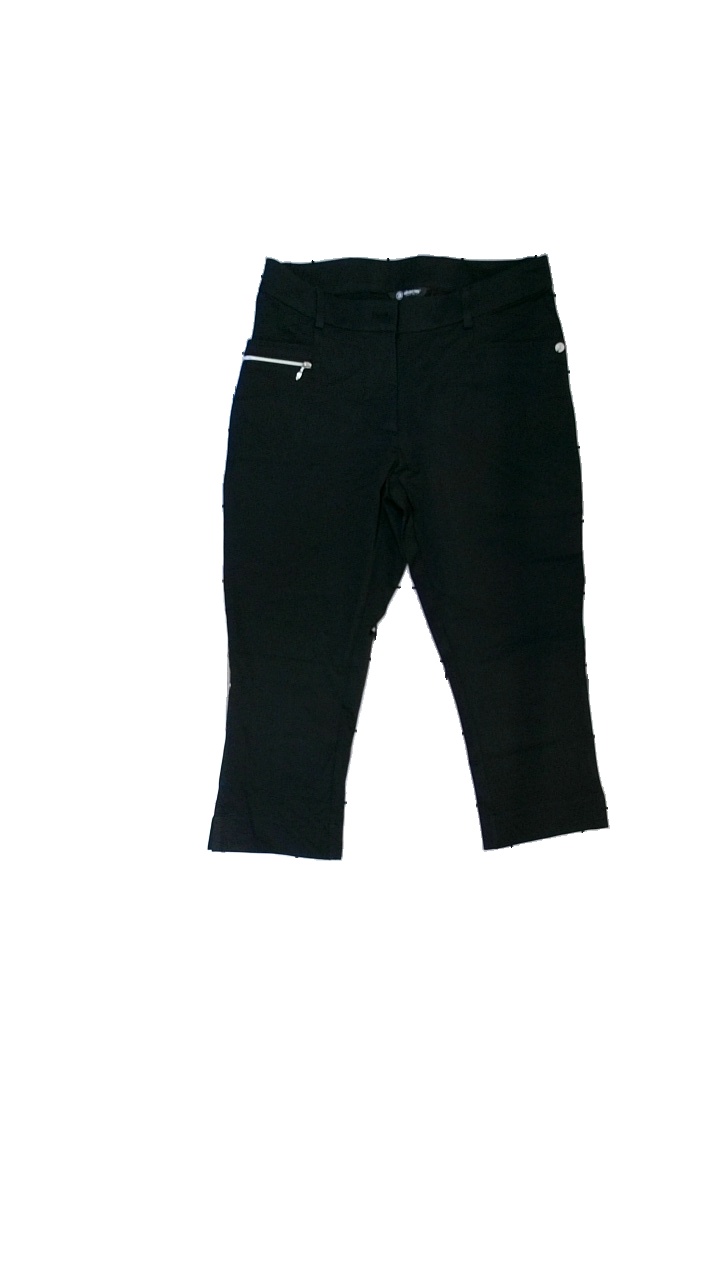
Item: T-shirt (Ladies)
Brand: Abacus
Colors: Pink, White, Yellow, Multicolor
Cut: Regular
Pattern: Other
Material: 80% polyester, 20% elastane
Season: All
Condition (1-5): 3
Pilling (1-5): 4
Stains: Minor
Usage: Export
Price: <50